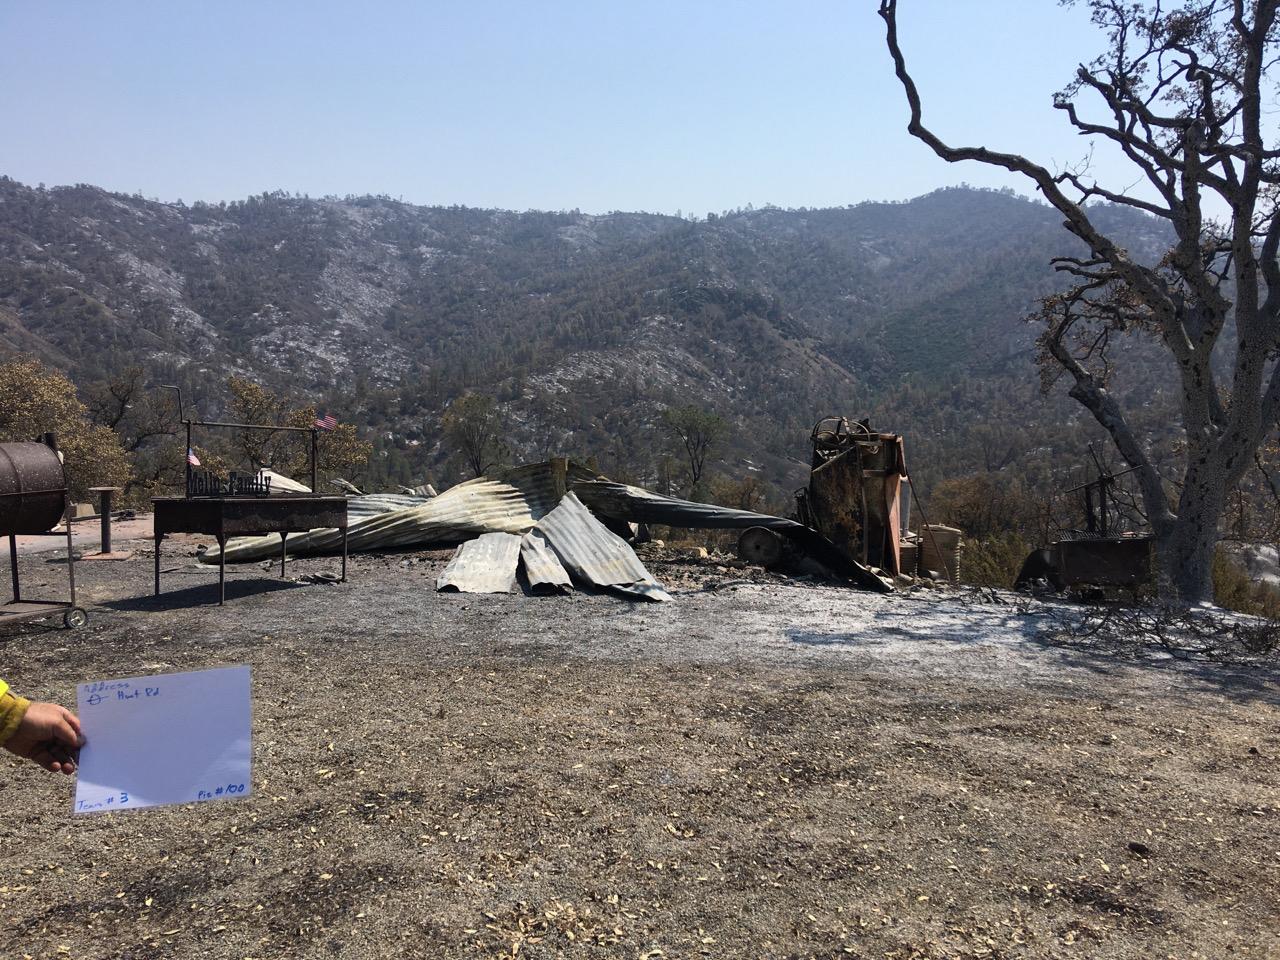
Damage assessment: destroyed